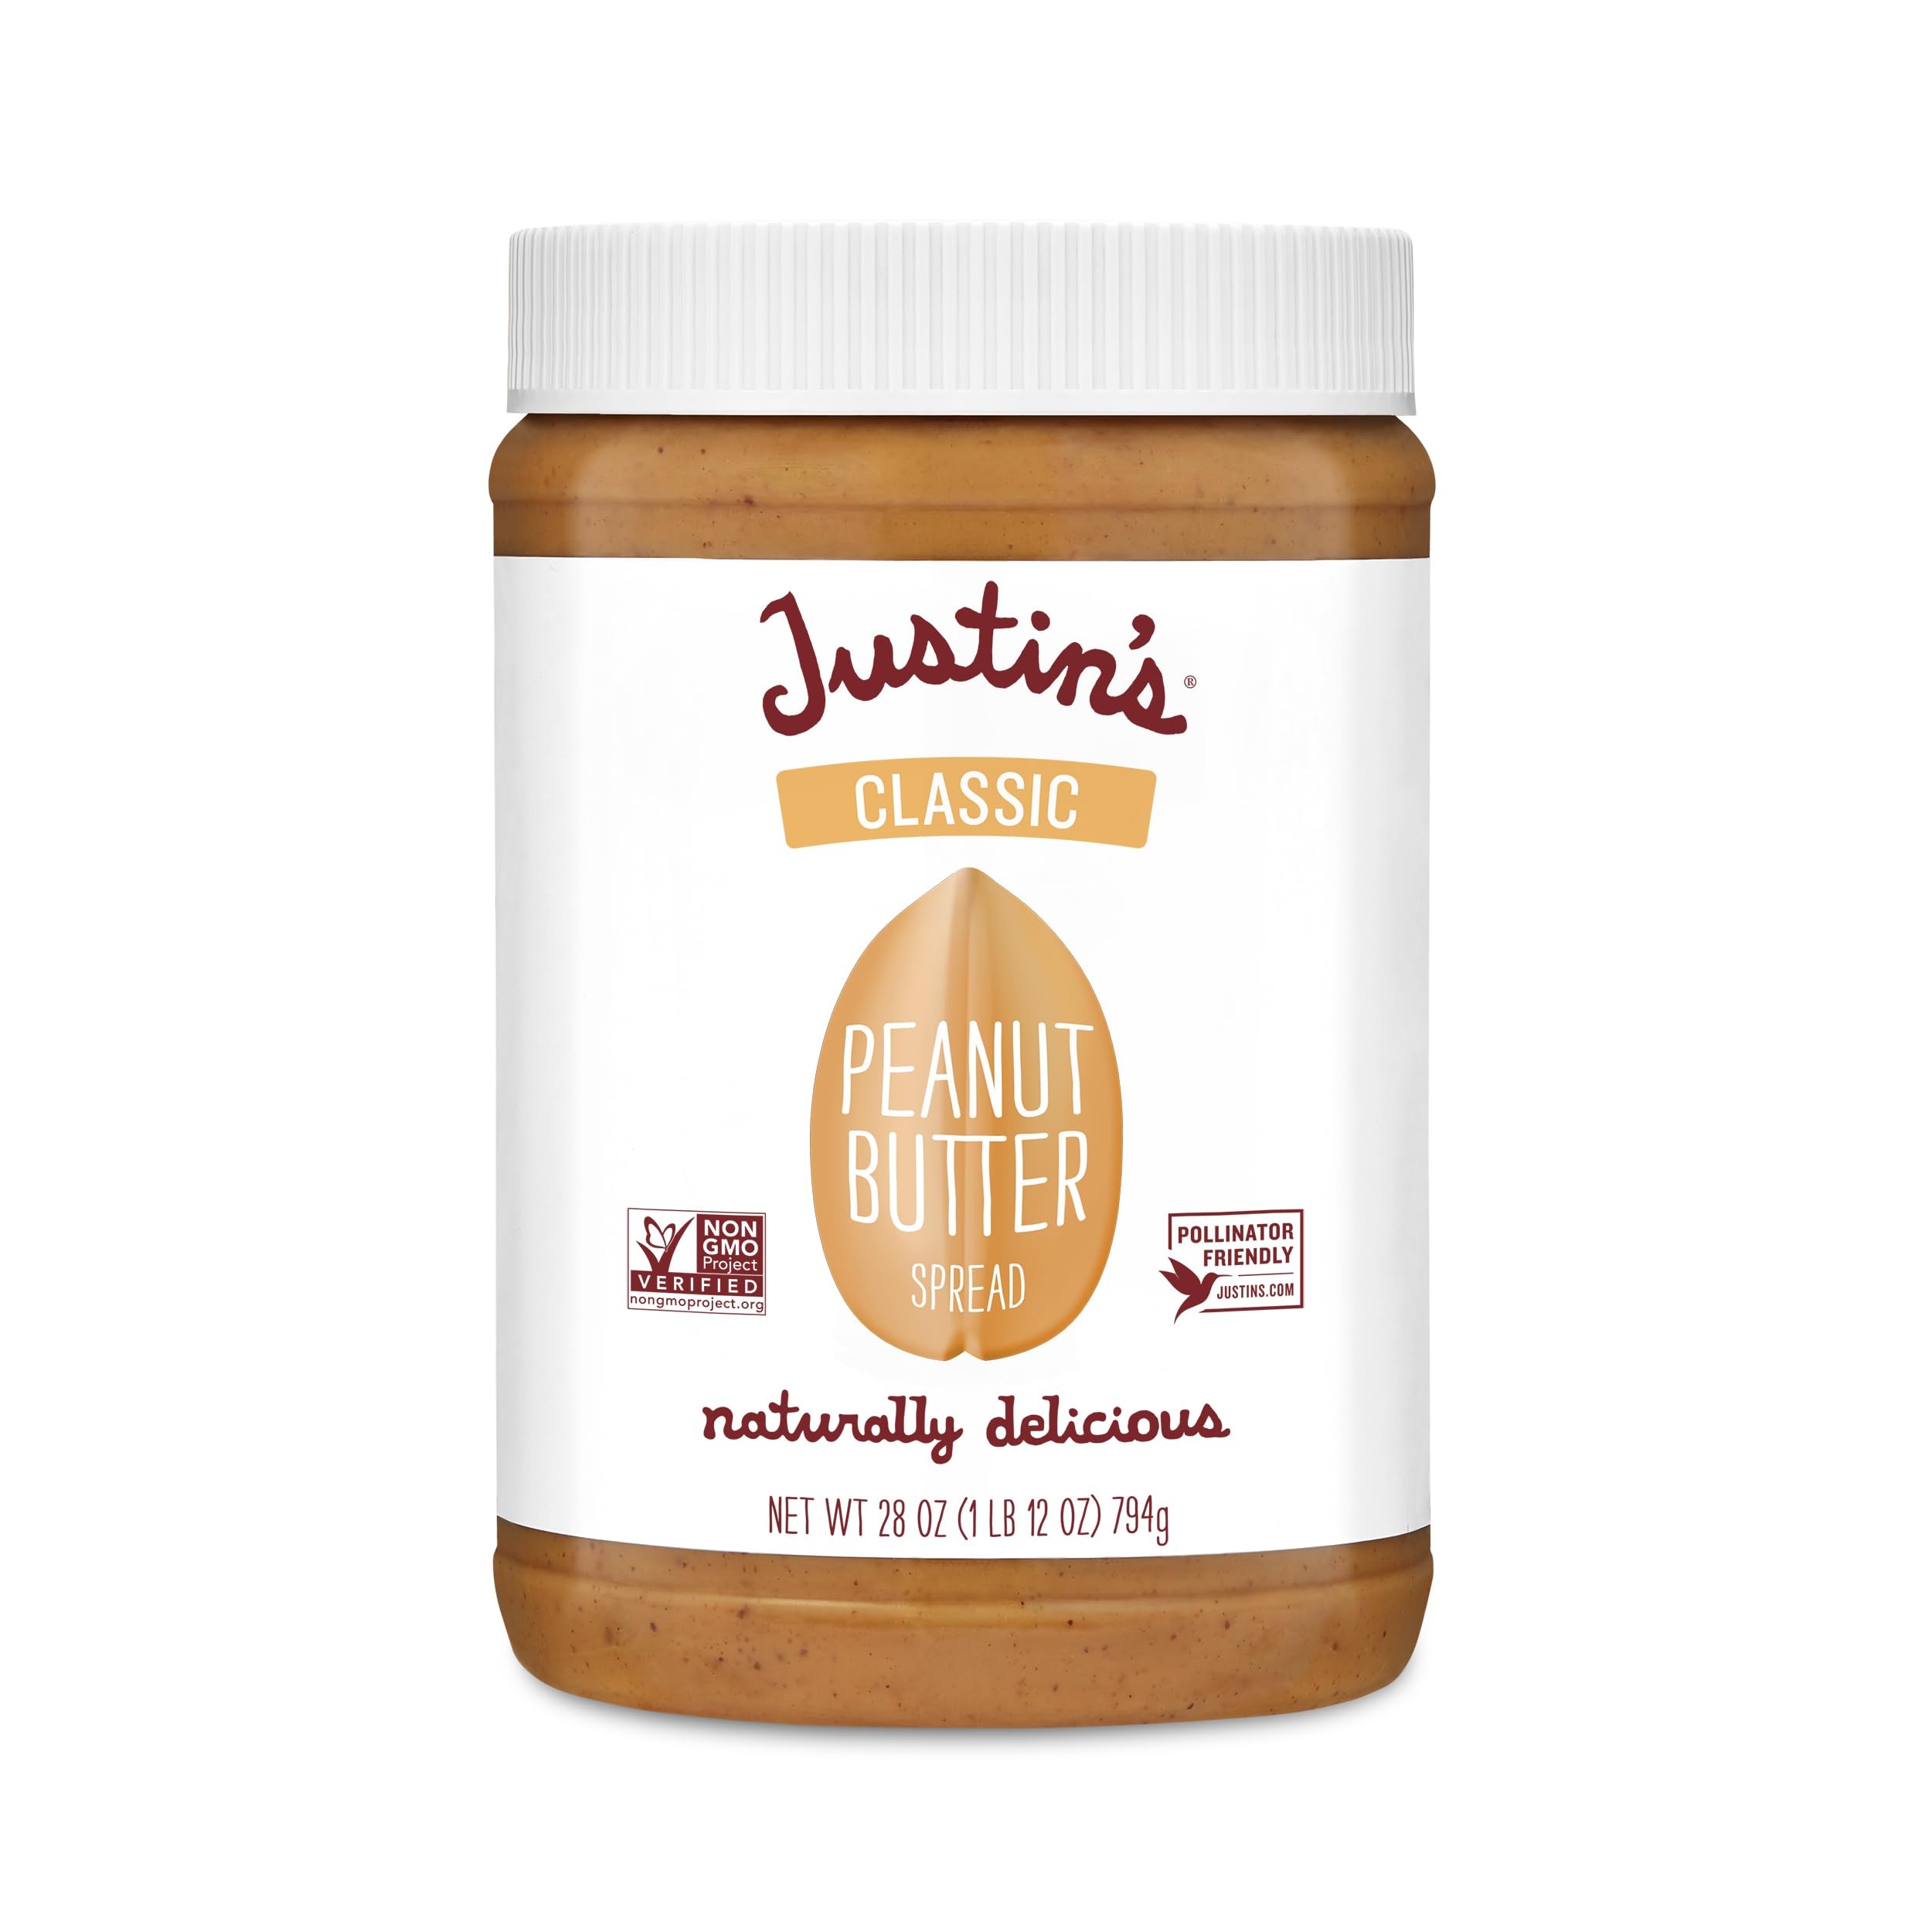
Item Name: Justin's Classic Peanut Butter, Only Two Ingredients, Gluten-free, Non-GMO, Responsibly Sourced, 28 Ounce Jar (6 Pack)
Bullet Point 1: 6 Jars of 28 Ounce Classic Peanut Butter: Made with only two ingredients using a proprietary nut grinding method to deliver incredible texture and taste. Try it on crackers, in sandwiches, with apples or celery or just enjoy a spoonful.
Bullet Point 2: Just the Facts: Only Two Ingredients, Certified Gluten-Free, Vegan, Non-GMO Project Verified, Kosher.
Bullet Point 3: Responsibly Sourced: Our nut butters, snacks, and candy are made with the highest quality, local ingredients, simplifying the supply chain, and initiating environmentally friendly office practices.
Bullet Point 4: Try Them All: Try our honey peanut butter and our other flavors of almond butter - Honey, Chocolate Hazelnut, Cinnamon, Maple and Vanilla. Plus nut butter cups!
Bullet Point 5: Justin's: Just like the first batch Justin whipped up in his home kitchen, our nut butters and confections use only the best ingredients around. Not too crunchy, not too smooth, just perfect.
Value: 168.0
Unit: Ounce

Price: 6.48